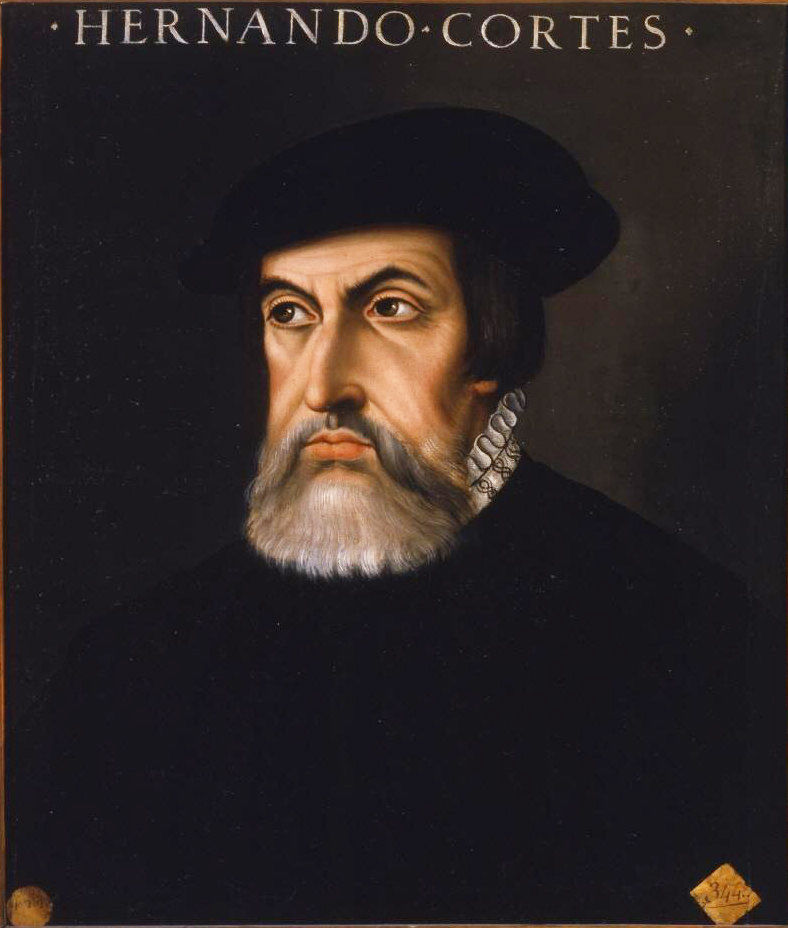
เอร์นัน กอร์เตส

ไฟล์:Retrato de Hernán Cortés.jpg|thumb|200px|เอร์นัน กอร์เตส
เอร์นัน กอร์เตส เด มอนรอย อี ปิซาร์โร () หรือ เอร์นันโด กอร์เตส () เป็นนักทำแผนที่ นักสำรวจ และกองกิสตาดอร์ชาวประเทศสเปน|สเปน กอร์เตสเป็นผู้พิชิตจักรวรรดิแอซเท็กซึ่งอยู่บริเวณประเทศเม็กซิโกในปัจจุบัน เพื่อราชบัลลังก์สเปน เกิดที่เมเดยิน (สเปน)|เมืองเมเดยินในแคว้นเอซเตรมาดูรา ประเทศสเปน ในปี ค.ศ. 1485 บิดาชื่อมาร์ติน กอร์เตส มารดาชื่อ กาตารินา ปิซาร์โร อัลตามิราโน เขาเสียชีวิตที่กัสติเยฆาเดลากูเอสตา|เมืองกัสติเยฆาเดลากูเอสตาในจังหวัดเซบิยา เมื่อวันที่ 2 ธันวาคม ค.ศ. 1547
== แหล่งข้อมูลอื่น ==
* TWITTER.COM
* ชีวประวัติของเอร์นัน กอร์เตส
* การพิชิตเม็กซิโกของเอร์นัน กอร์เตส (ภาษาฝรั่งเศส)
หมวดหมู่:บุคคลที่เกิดในปี พ.ศ. 2028
หมวดหมู่:นักสำรวจชาวสเปน
หมวดหมู่:ทหารชาวสเปน
หมวดหมู่:ประเทศเม็กซิโก
หมวดหมู่:ผู้ก่อตั้งเมือง
หมวดหมู่:บุคคลจากแคว้นเอซเตรมาดูรา